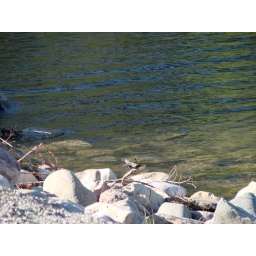
Small swimming bird from the shore. View from a row boat in Swiftcurrent Lake